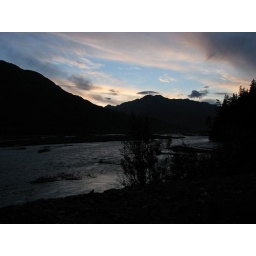
Sunset sky reflects in the river from Exit Glacier.